Ferdinand Marcos

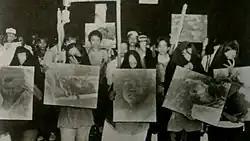
Protesters hold up images of Escalante Massacre victims

At 15:00 PST (GMT+8) on February 25, 1986, Marcos talked to United States Senator Paul Laxalt, a close associate of President Reagan, asking for advice. Laxalt advised him to "cut and cut cleanly", to which Marcos expressed his disappointment. In the afternoon, Marcos talked to Enrile, asking for safe passage for him and his family, including close allies such as General Ver. Finally, at 9:00 p.m., the Marcos family was transported by four Sikorsky HH-3E helicopters to Clark Air Base in Angeles City, about 83 kilometers north of Manila, before boarding US Air Force C-130 planes bound for Andersen Air Force Base in Guam, and finally to Hickam Air Force Base in Hawaii where Marcos arrived on February 26. He also brought with him 22 crates of cash valued at $717 million, 300 crates of assorted jewelry, $4 million worth of unset precious gems, 65 Seiko and Cartier watches, a 12 by 4 ft box full of pearls, a 3 ft solid gold statue covered in diamonds and other precious stones, $200,000 in gold bullion, nearly $1 million in Philippine pesos, and deposit slips to banks in the United States, Switzerland, and the Cayman Islands worth $124 million.